Bogner Amplification

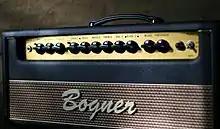
Bogner Shiva head

The company's heaviest amplifier, the Überschall (German for "supersonic"), was inspired by a local guitarist who repeatedly encouraged Bogner to produce an amp with more bass and gain. Initially Bogner resisted, as such an amp sound did not personally appeal to him as a player, but the resulting Überschall became popular among nu metal players favoring drop tunings.